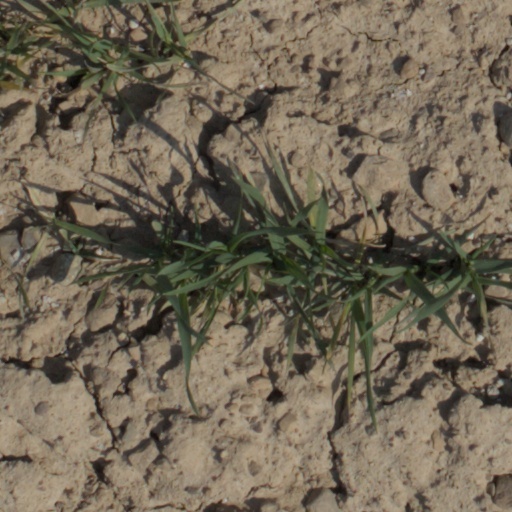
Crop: wheat